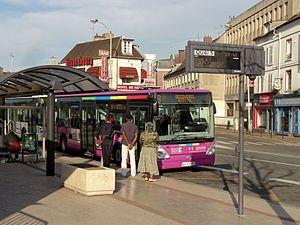
Arrêt de bus de la gare SNCF. Les autocars (sauf la ligne Picardie-Roissy) ne partent pas ici, mais de la gare routière à 300 m de distance.
Le service de transports de l'agglomération creilloise est un réseau de bus appartenant à la communauté d'agglomération Creil Sud Oise et exploité par le groupe RATP Développement depuis le 1ᵉʳ septembre 2019. Le réseau dessert principalement le territoire de l'intercommunalité et, dans une moindre mesure, Saint-Vaast-lès-Mello toutes situées dans le département de l'Oise en Hauts-de-France.